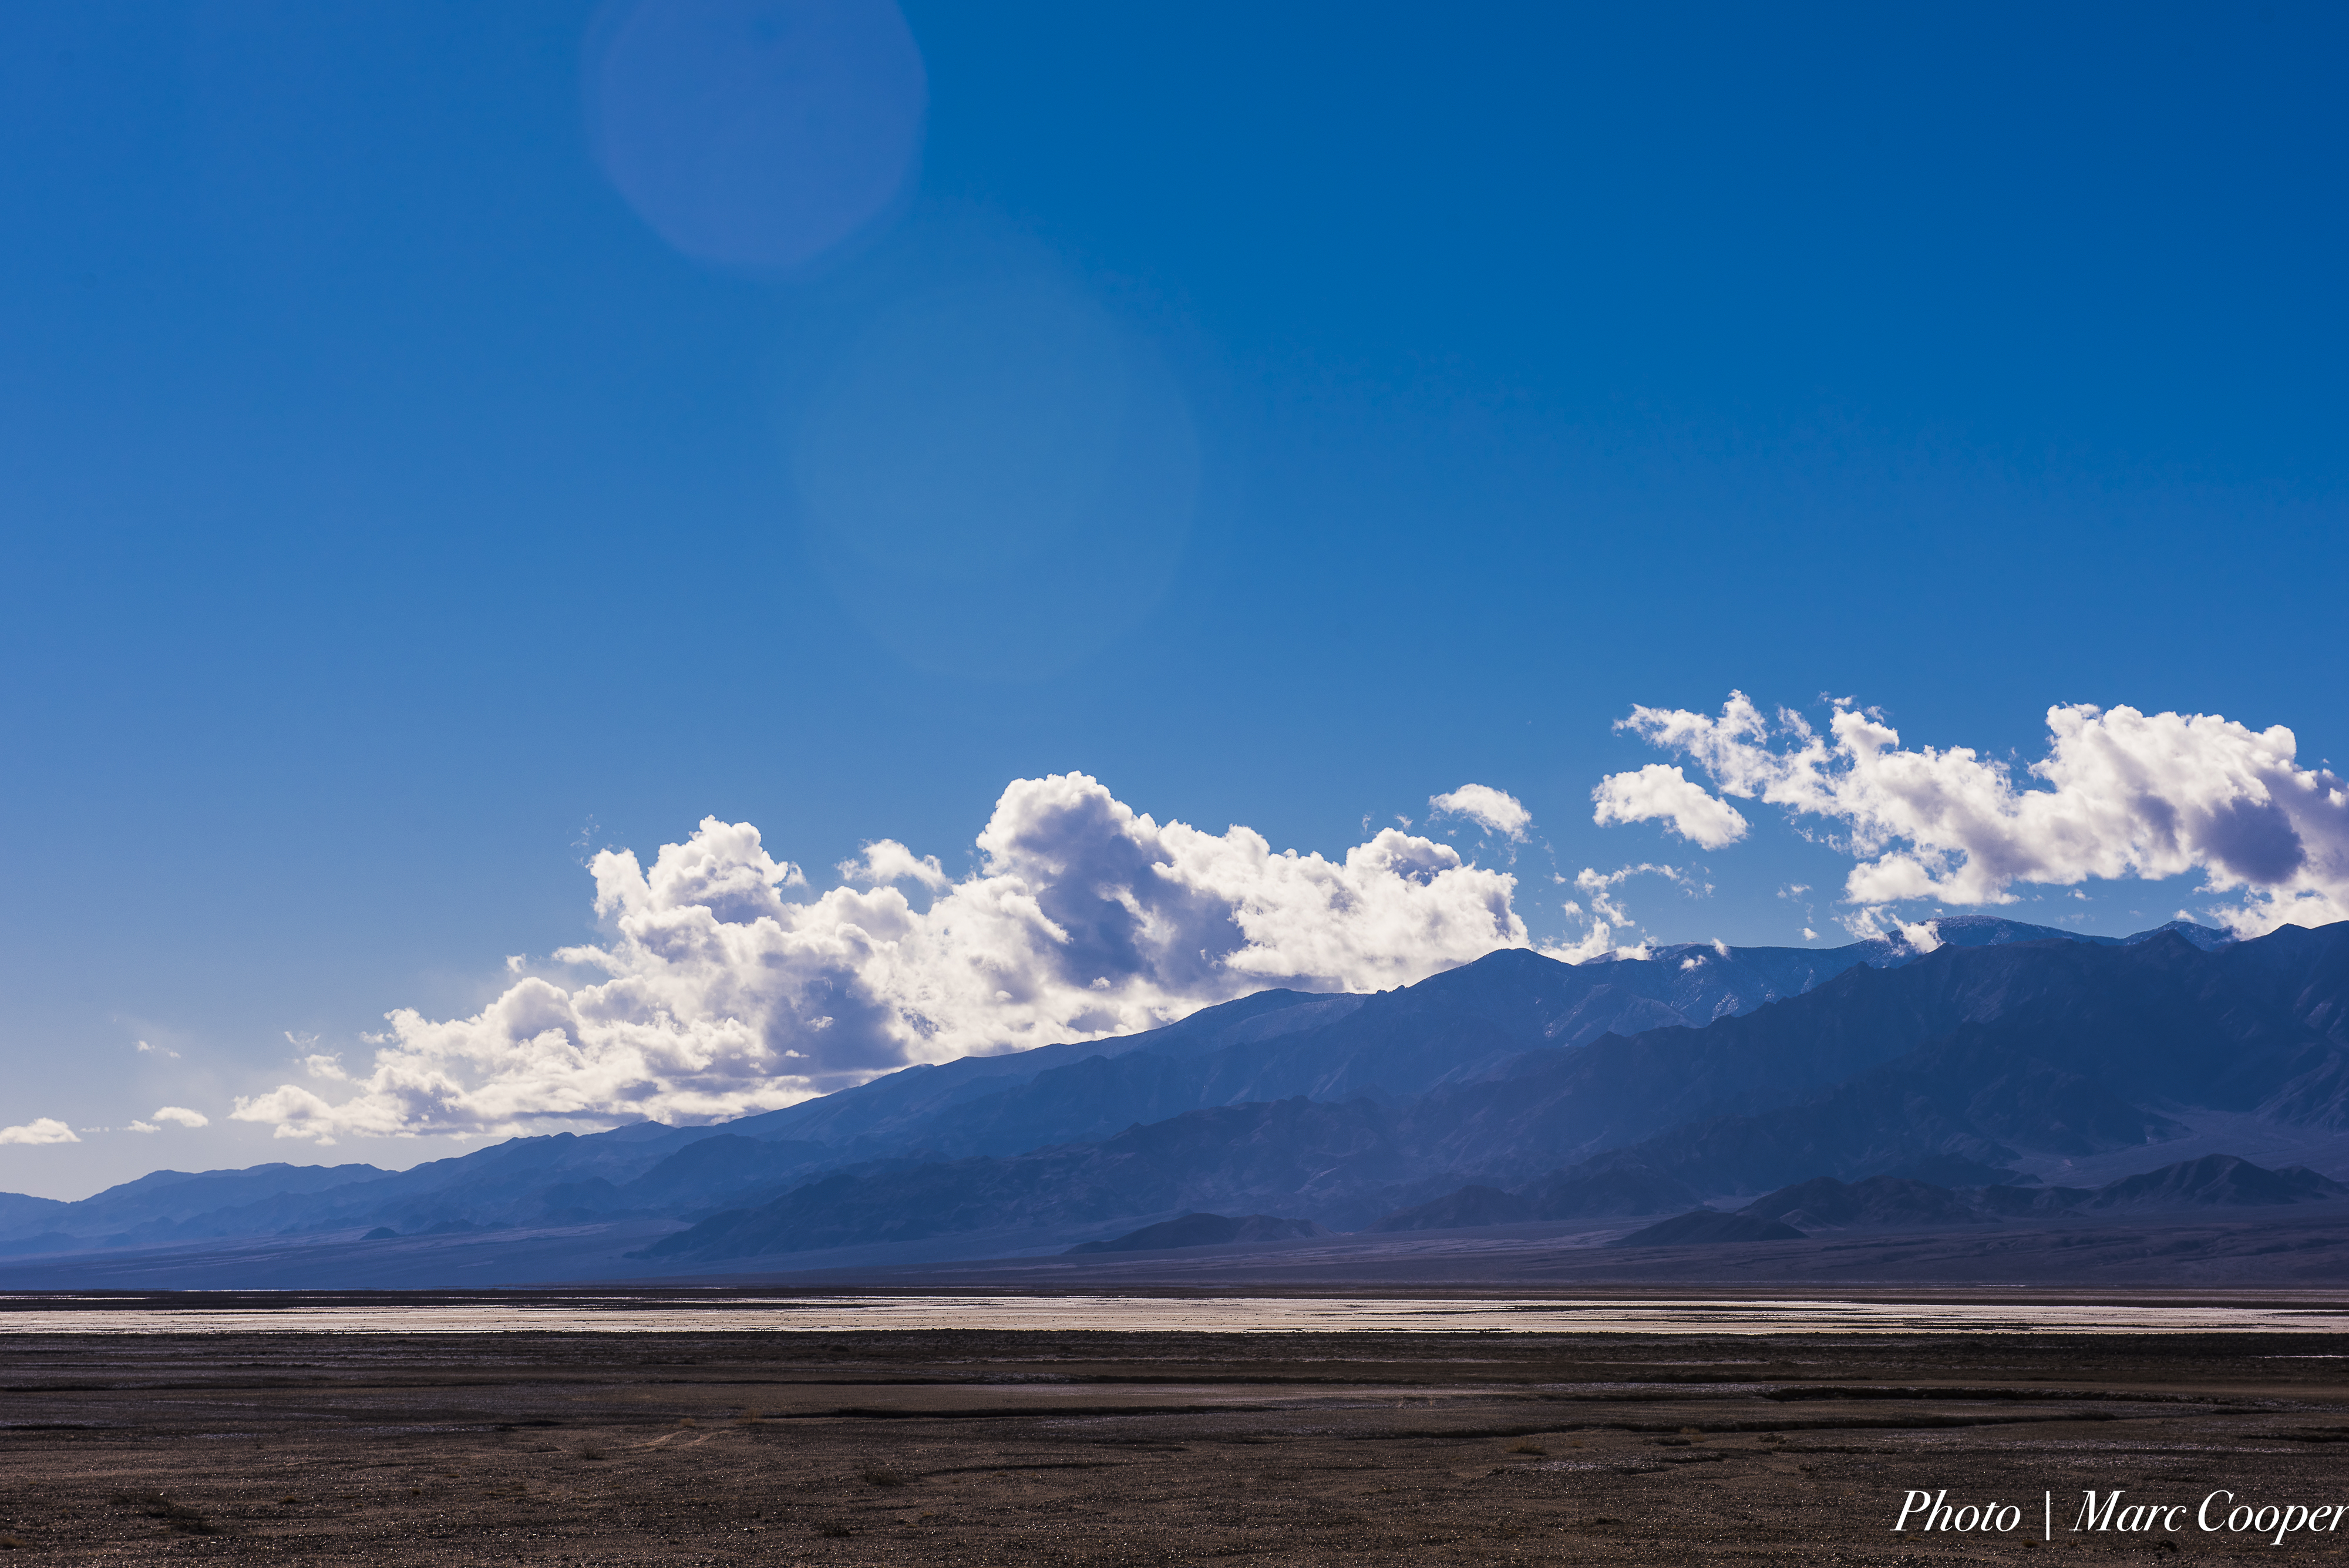
landscape, sea, horizon, mountain, cloud, sky, hill, desert, dawn, valley, mountain range, cumulus, nikon, death, california, plain, outdoors, hdr, clouds, mountains, grassland, plateau, dramatic, d810, mojave, langscape, loch, landform, meteorological phenomenon, natural environment, geographical feature, mountainous landforms